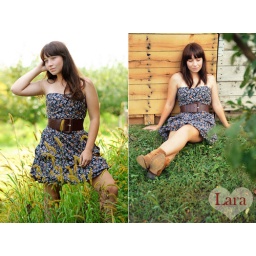
girl in field